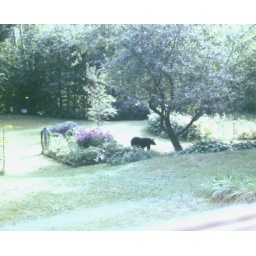
Large bear under tree